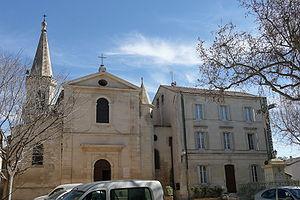
Eglise à Maillane.
"Maillane est une commune française située dans le département des Bouches-du-Rhône, en région Provence-Alpes-Côte d'Azur. Le nom provient de l'ancien provençal Malhana également écrit Mallana. A noter que l'on retrouve les mêmes écritures en latin qu'en écriture classique ou en ancien provençal selon le dictionnaire de Frédéric Mistral au mot ""Maiano"".
Santo Gato, littéralement « Sainte Chatte », est la désignation occitane d'Agathe de Catane. Ce glissement sémantique de Santa Agata, par aphérèse du a est le reliquat d'un folklore religieux très vivace au Moyen Âge ayant attribué à la martyre aux seins coupés des prétendus pouvoirs sur les éléments et les saisons.